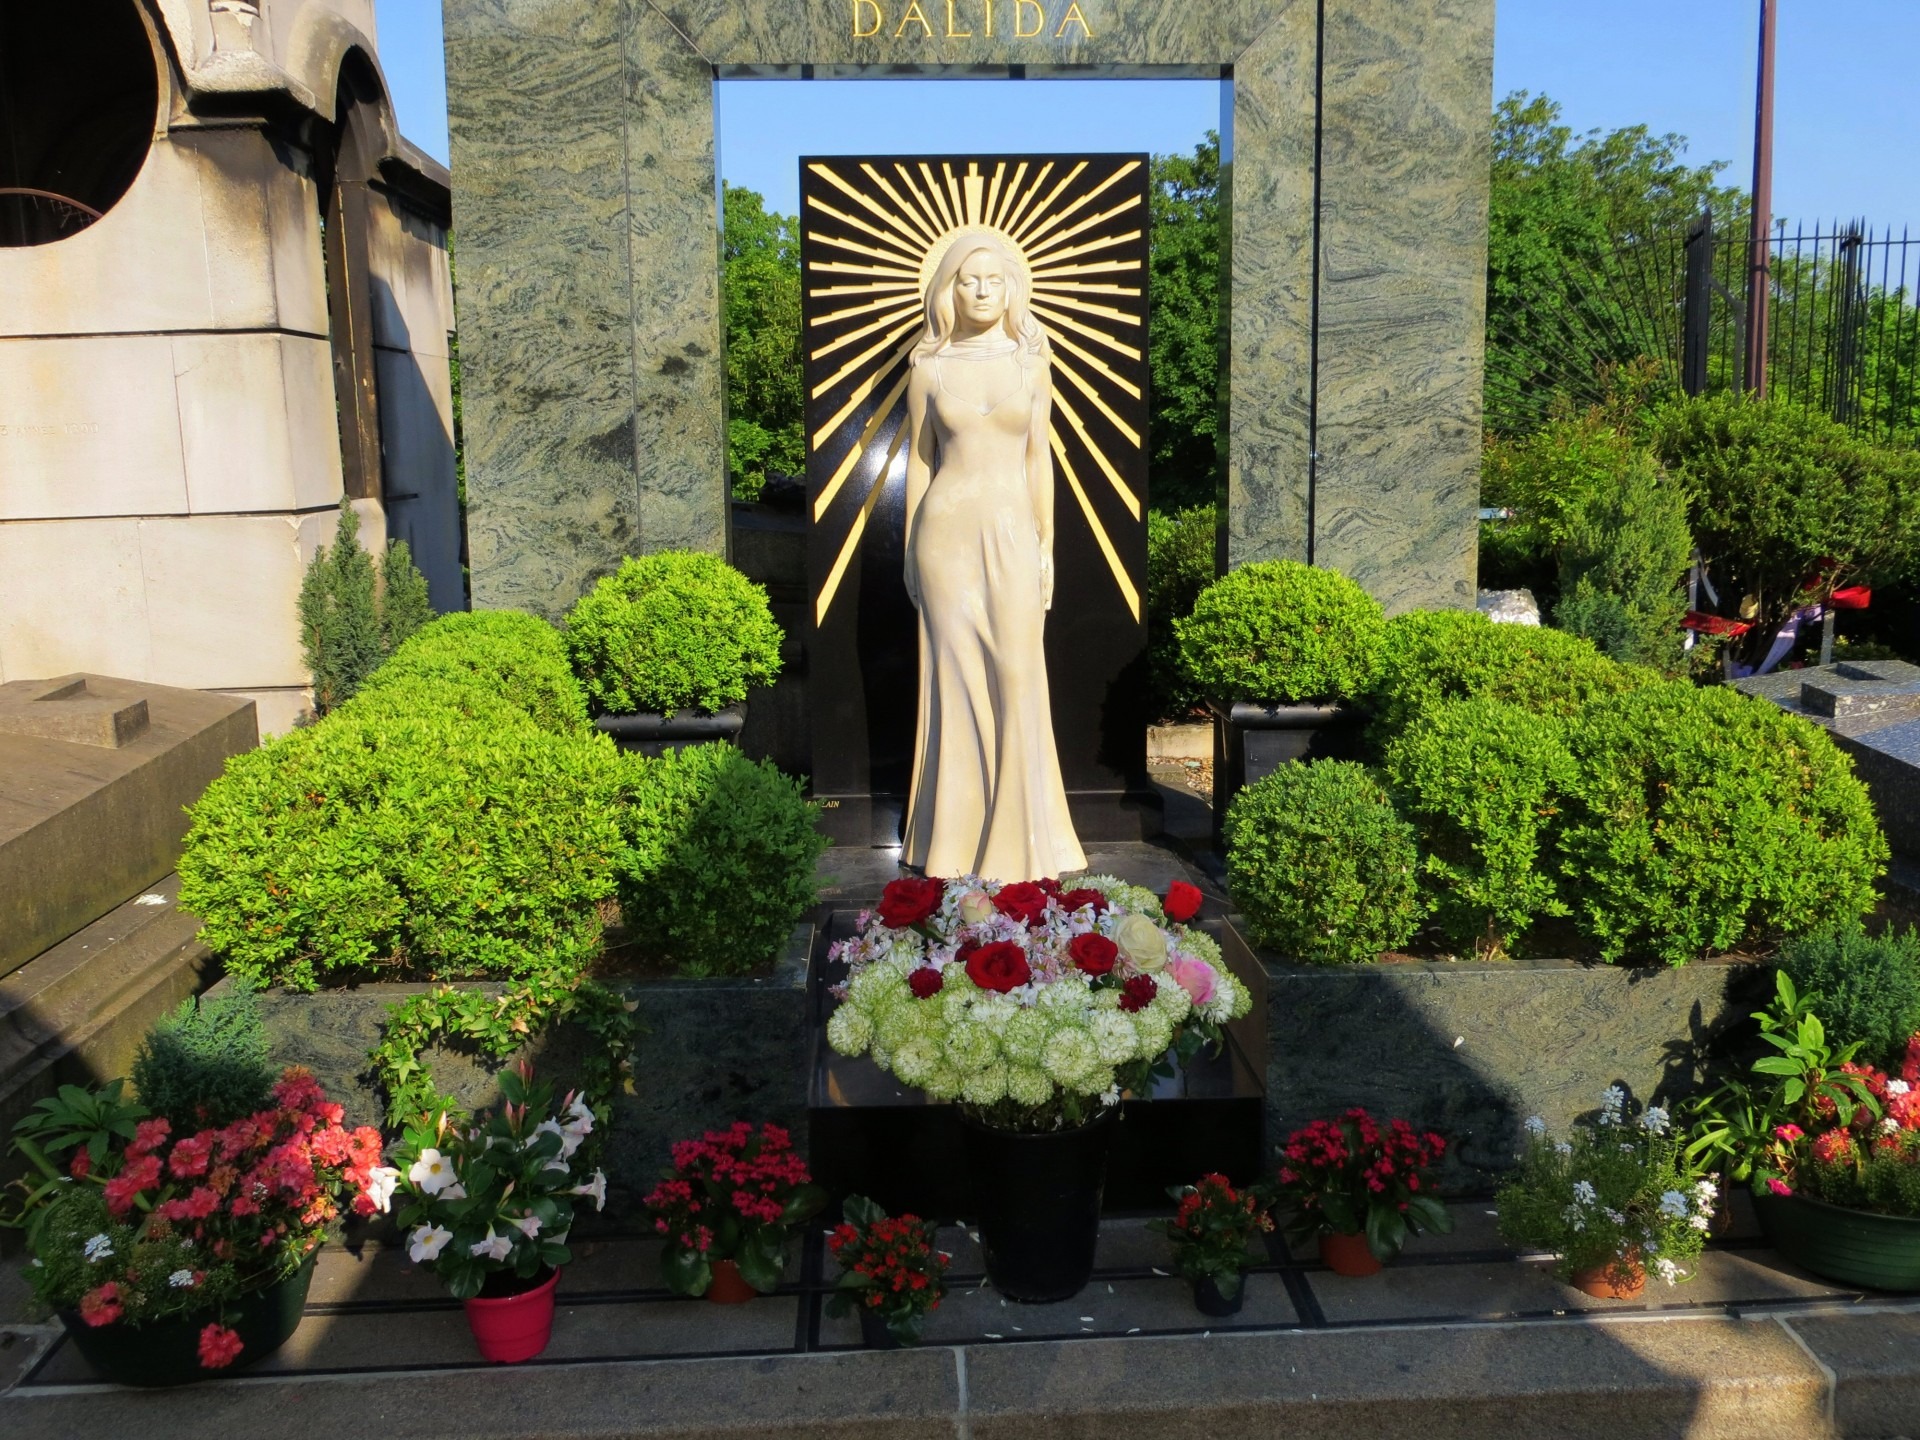
plant, flower, paris, monument, statue, decoration, religion, botany, cemetery, garden, death, tourism, flora, grave, sculpture, memorial, graveyard, art, courtyard, gravestone, marble, headstone, remembrance, floristry, destination, mourn, floral design, sightsee, flower arranging, dalida